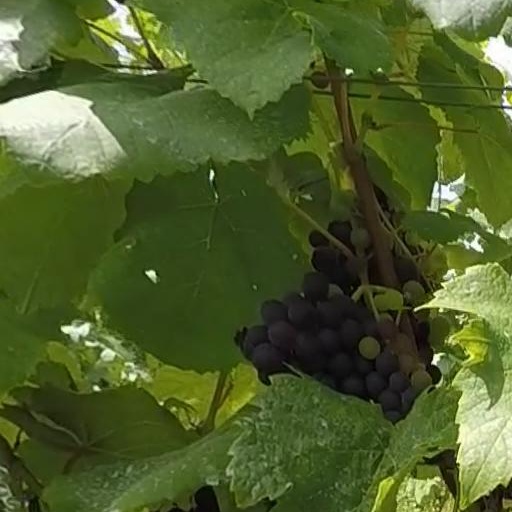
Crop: grape